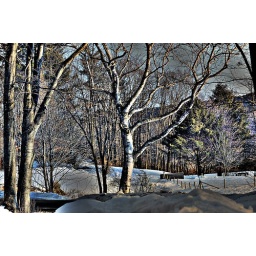
tree along the road on the way to the Rumney Climbing Rocks in New Hampshire